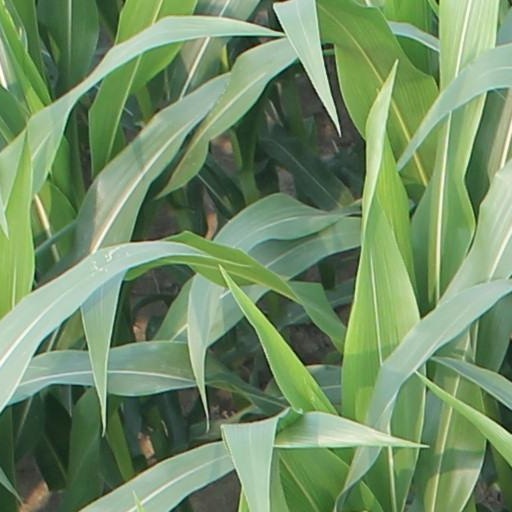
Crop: maize; corn